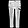
Label: Trouser